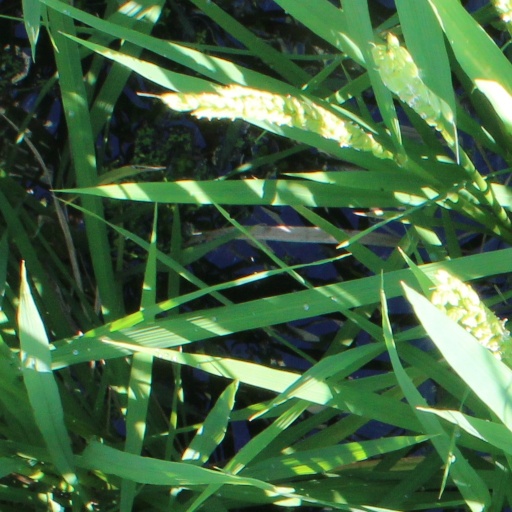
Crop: rice